University of Missouri

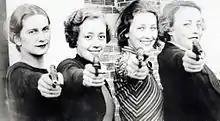
Ladies champion team of the Missouri University shooting club, 1934

The Missouri Tigers are a member of the Southeastern Conference except wrestling, which competes in the Big 12 Conference. Mizzou is the only school in the state with all of its sports in the NCAA Division I and a football team that competes in the NCAA Division I Football Bowl Subdivision (FBS). These are the highest levels of college sports in the United States. Their official colors are black and gold.